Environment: real
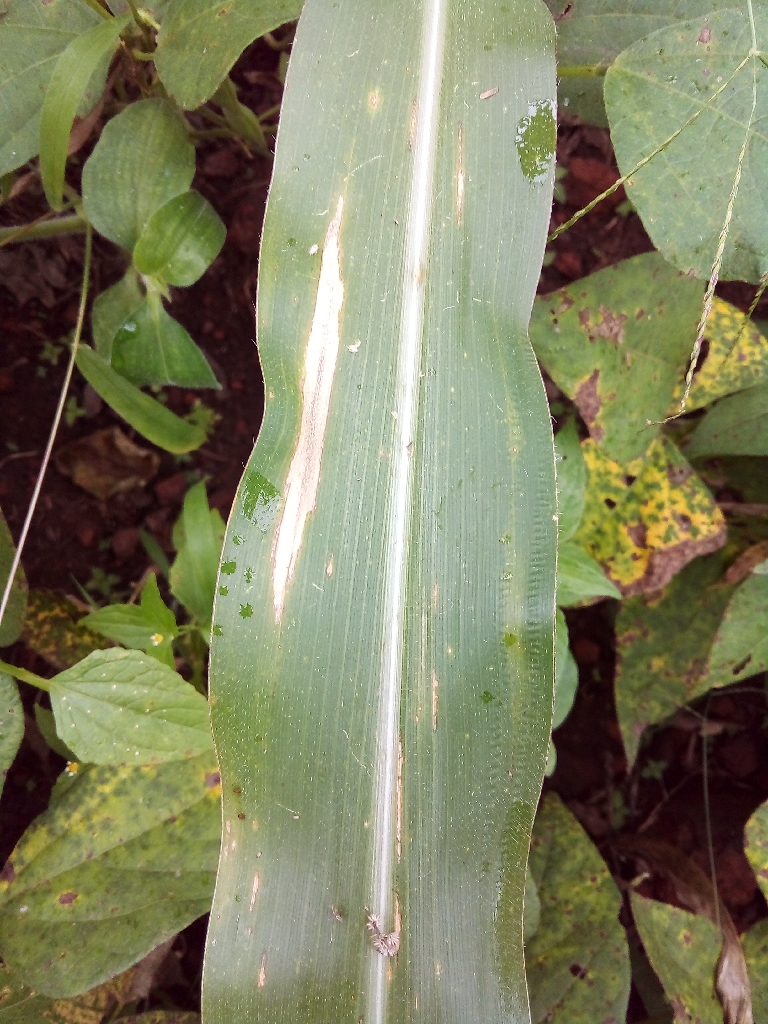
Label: northern_corn_leaf_blight